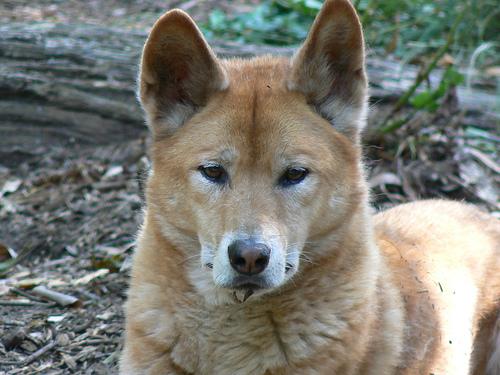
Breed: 217-n000079-dingo